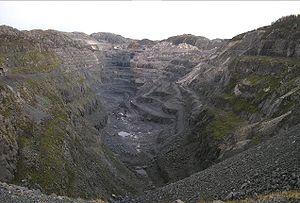
L'ilménite est une espèce minérale constituée d'un oxyde de fer et de titane, de formule chimique FeᴵᴵTiO₃ avec des traces de Mg, Mn et V. Elle peut former des cristaux jusqu'à 25 cm de long.